Pljevlja

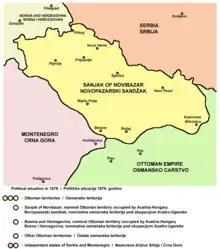
Pljevlja was located within the Ottoman Sanjak of Novi Pazar. In 1880 the town became the capital of the Pljevaljski Sanjak ("Sanjak of Taşlıca") of the Ottoman Empire, which existed until the First Balkan War in 1912.

In 1465, the Ottoman Empire conquered Pljevlja. During the Ottoman offensive, the fortress of Kukanj, the residence of Stjepan Vukčić Kosača, was destroyed. Fearing an onslaught, many merchants, almost all feudal land owners and wealthier population fled from Pljevlja, seeking refuge in the Republic of Venice, Republic of Ragusa, or further north into the Kingdom of Hungary or Austrian Empire. In Turkish, the town was known as "Taslıca" ("rocky").